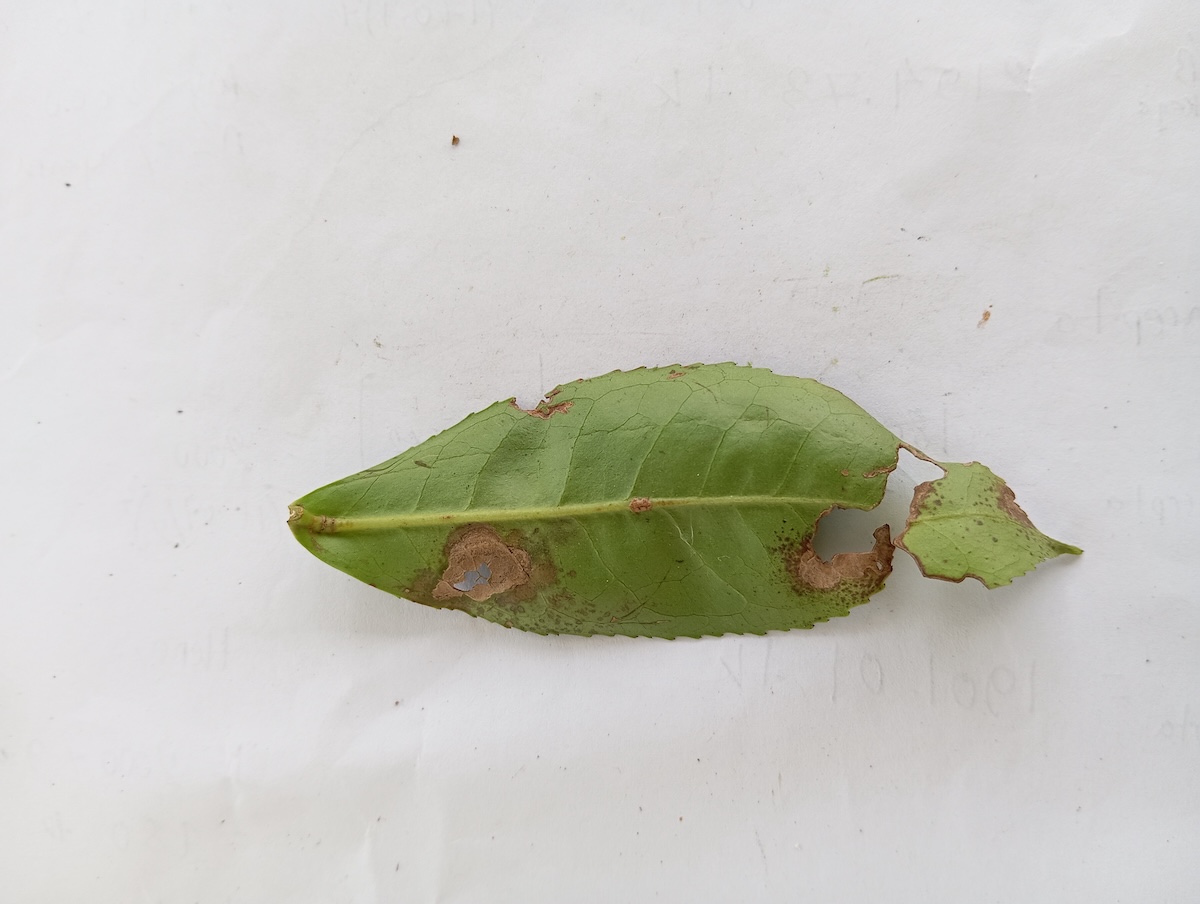
Label: Gray Blight